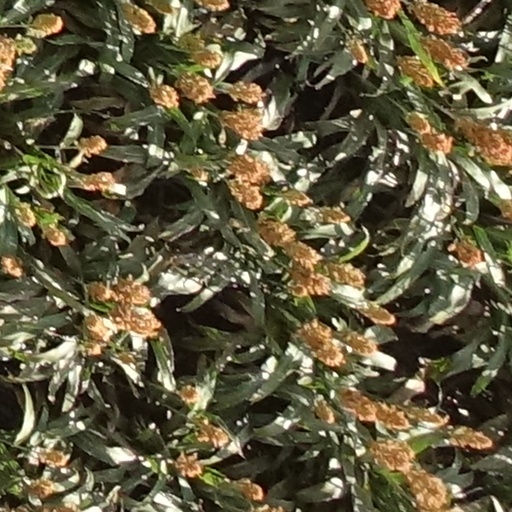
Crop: sorghum